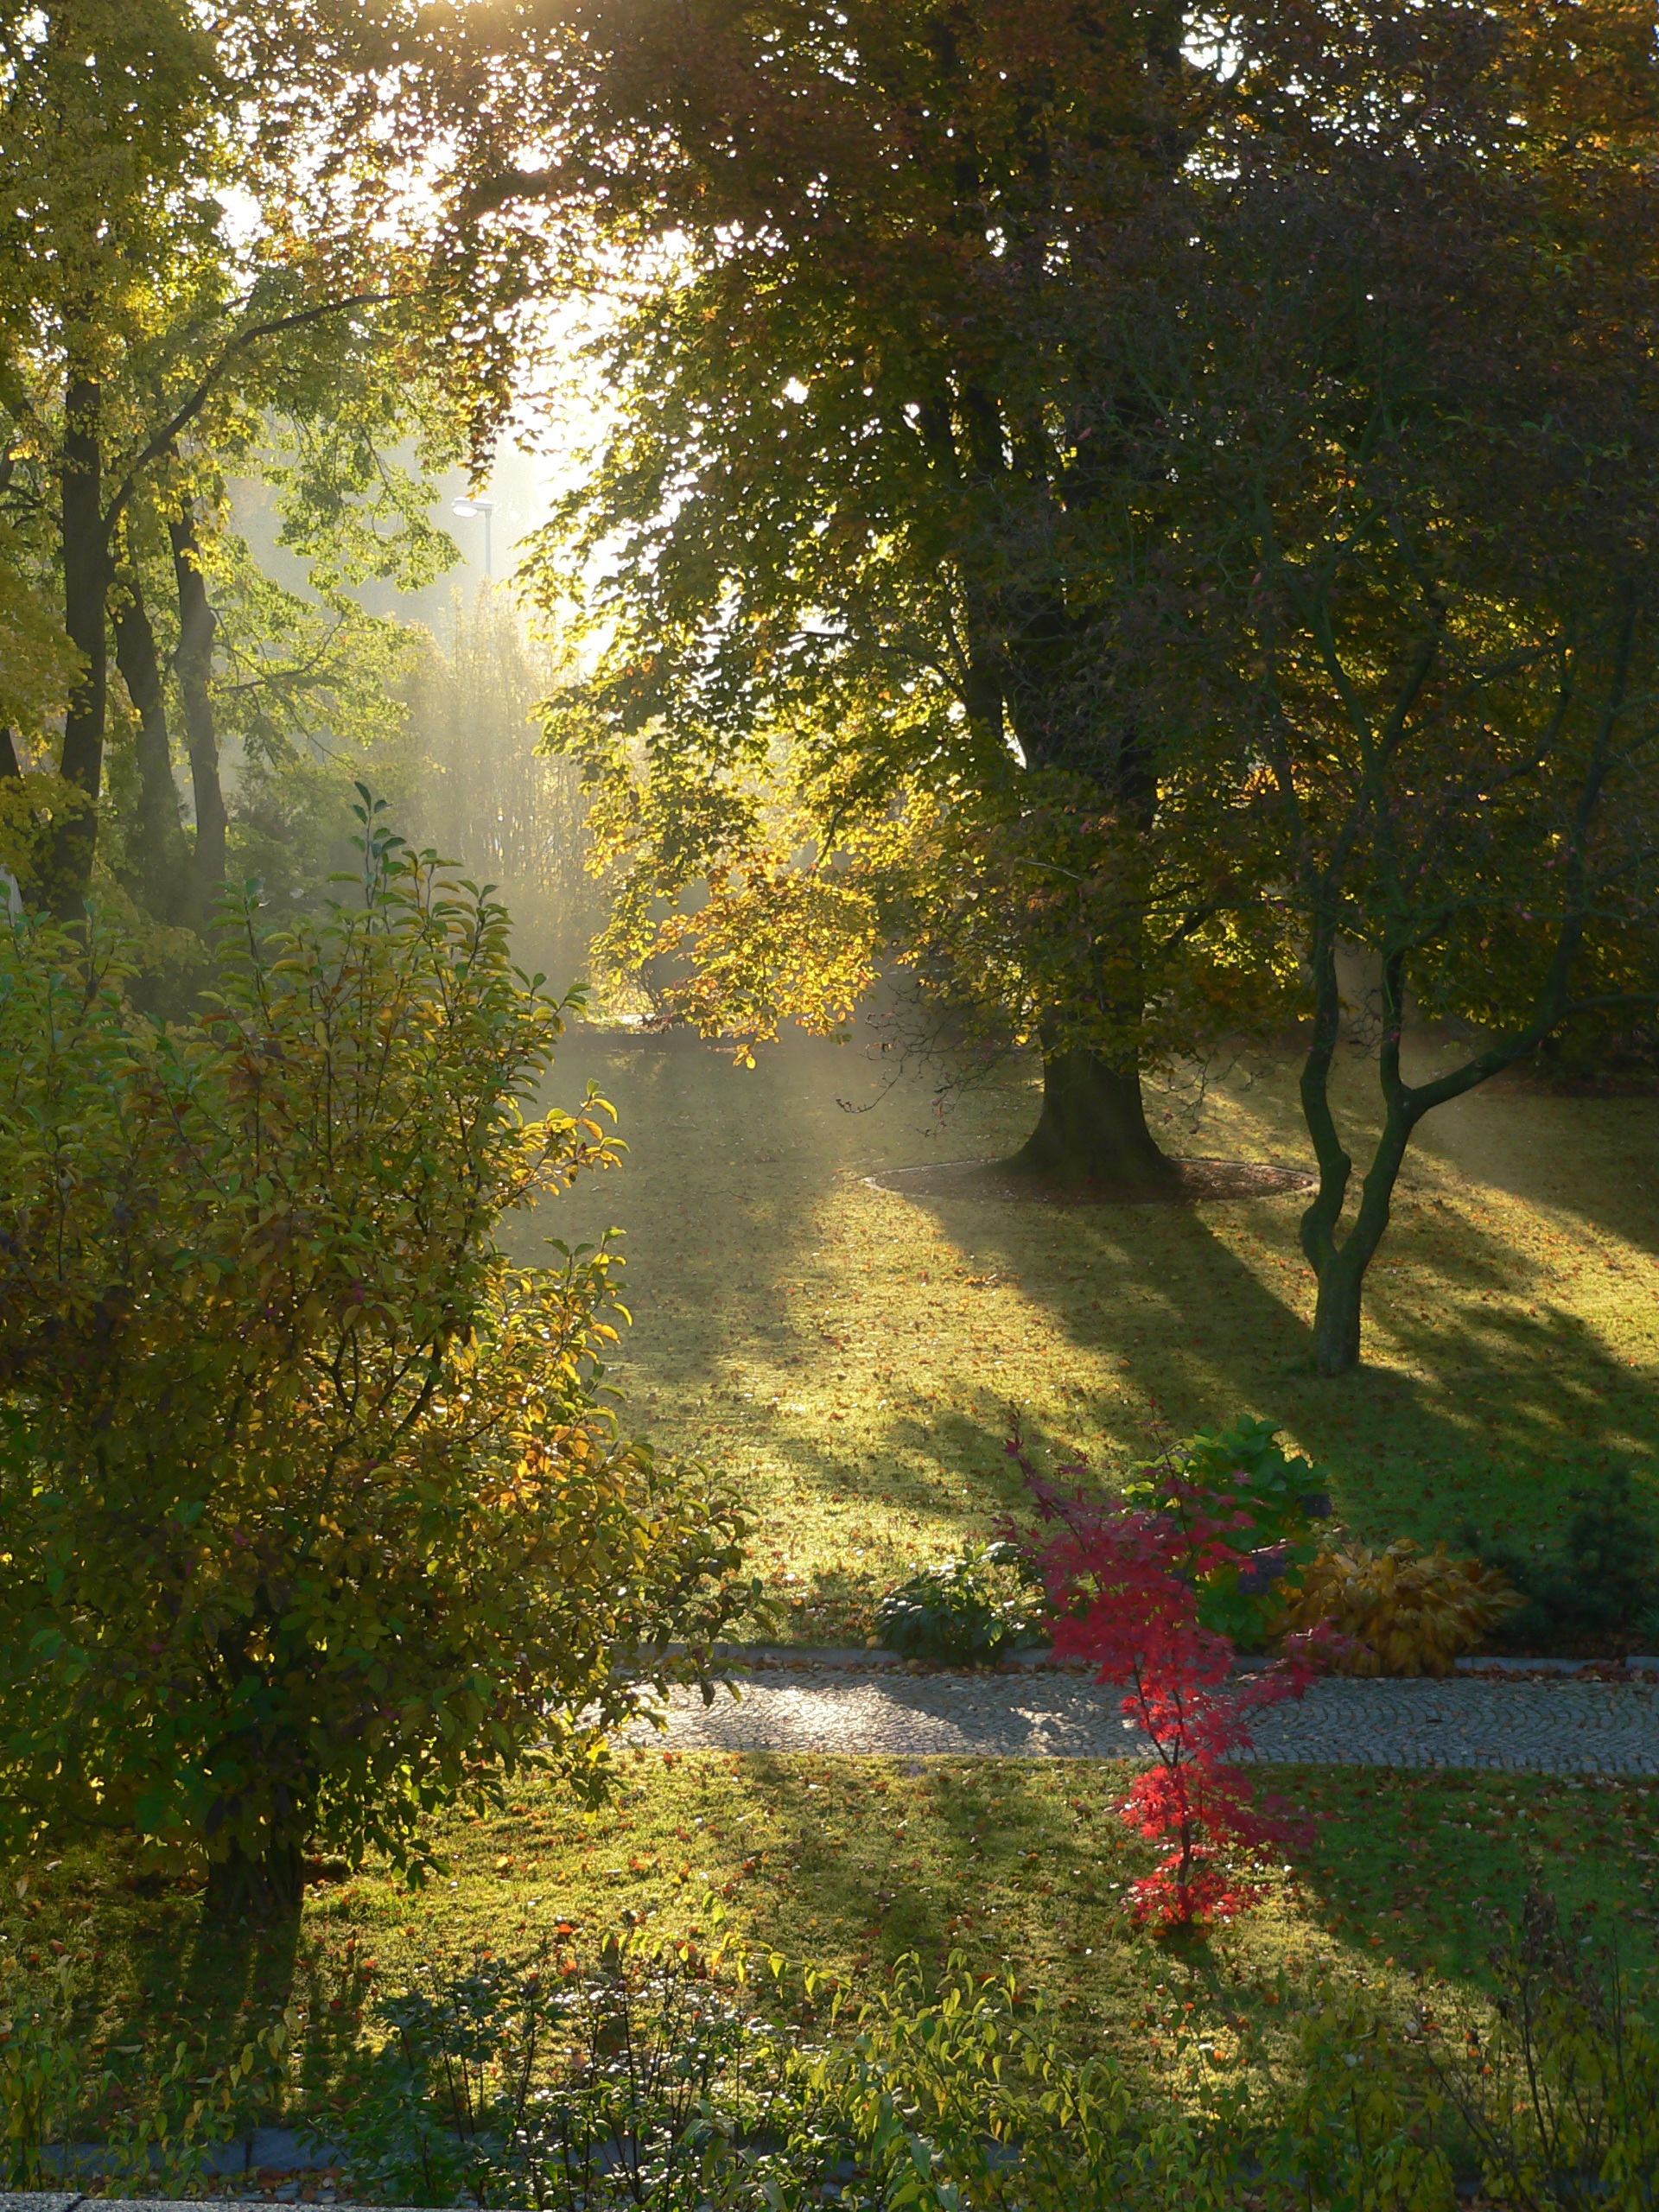
tree, nature, forest, wilderness, branch, meadow, sunlight, morning, leaf, flower, pond, stream, reflection, autumn, botany, garden, flora, season, trees, deciduous, woodland, habitat, dreamy, ecosystem, fairytale, sunbeam, natural environment, atmospheric phenomenon, woody plant